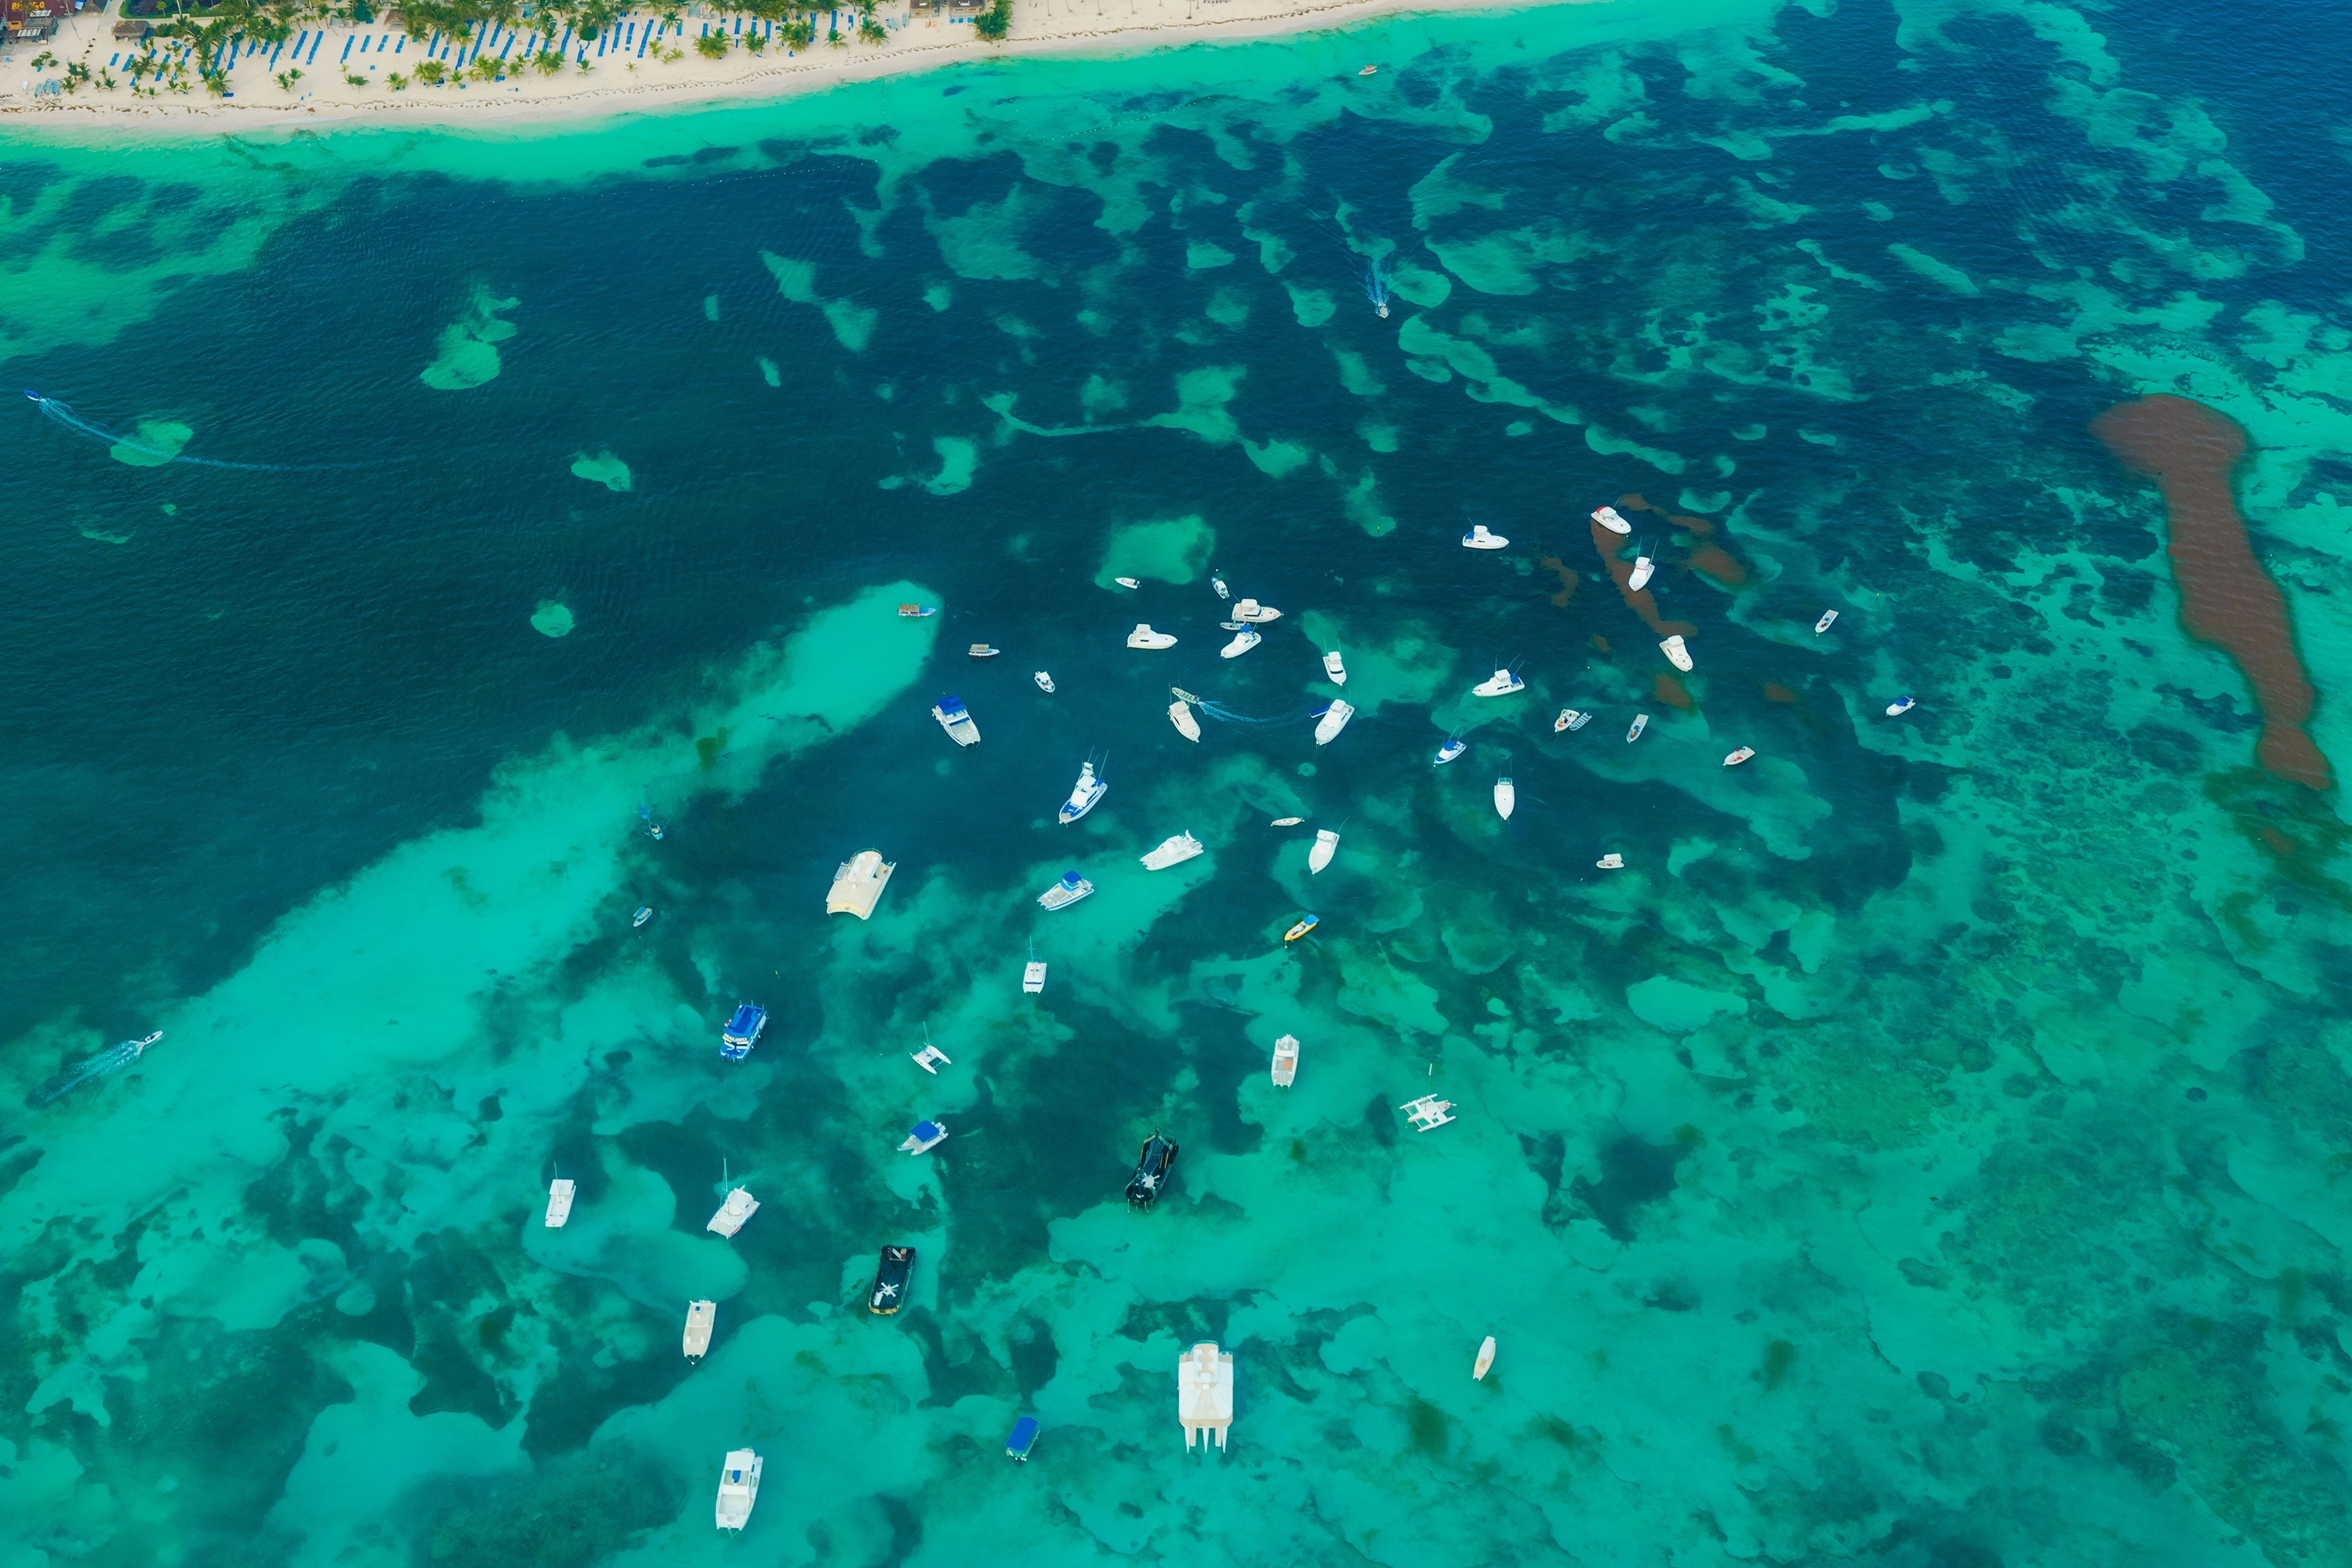
sea, water, ocean, diving, underwater, biology, blue, aerial, aerial view, coral, swimming, coral reef, ocean view, reef, boats, marine biology, underwater diving